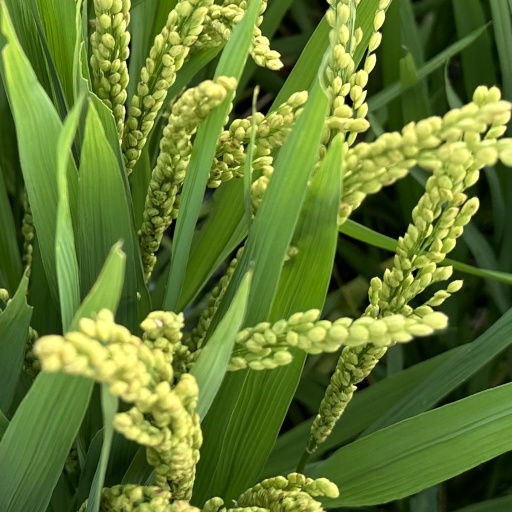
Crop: rice